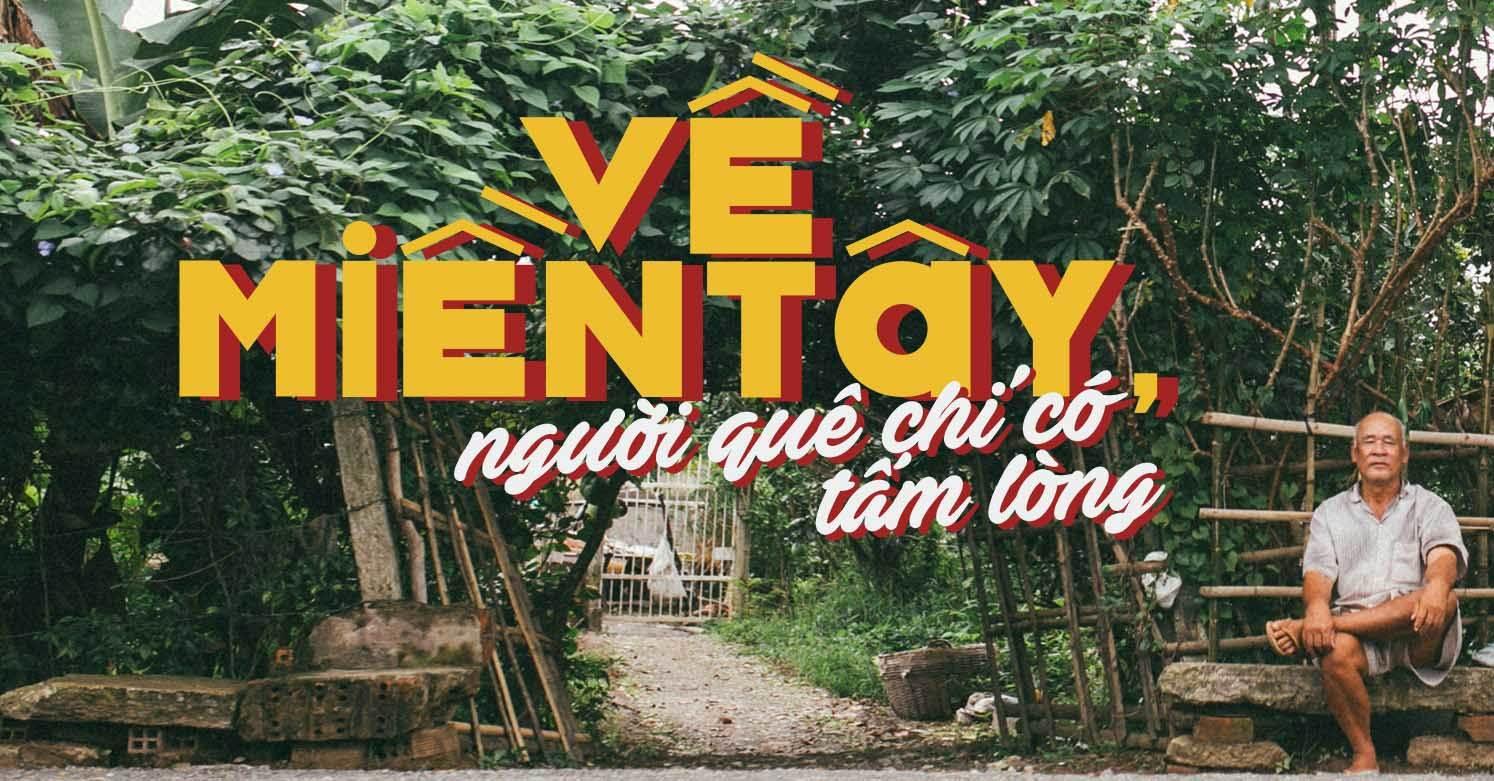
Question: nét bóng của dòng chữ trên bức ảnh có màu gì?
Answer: nét bóng của dòng chữ có màu đỏ